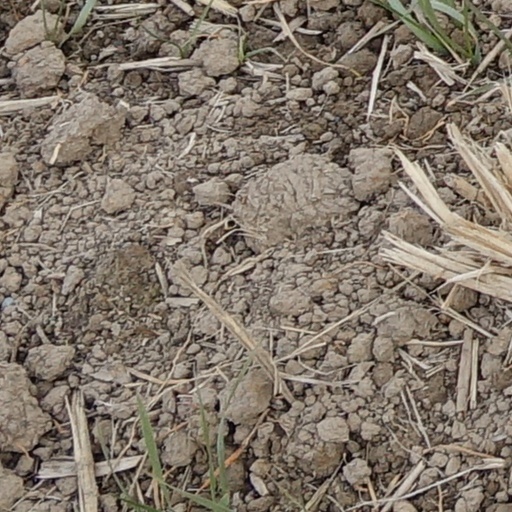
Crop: wheat